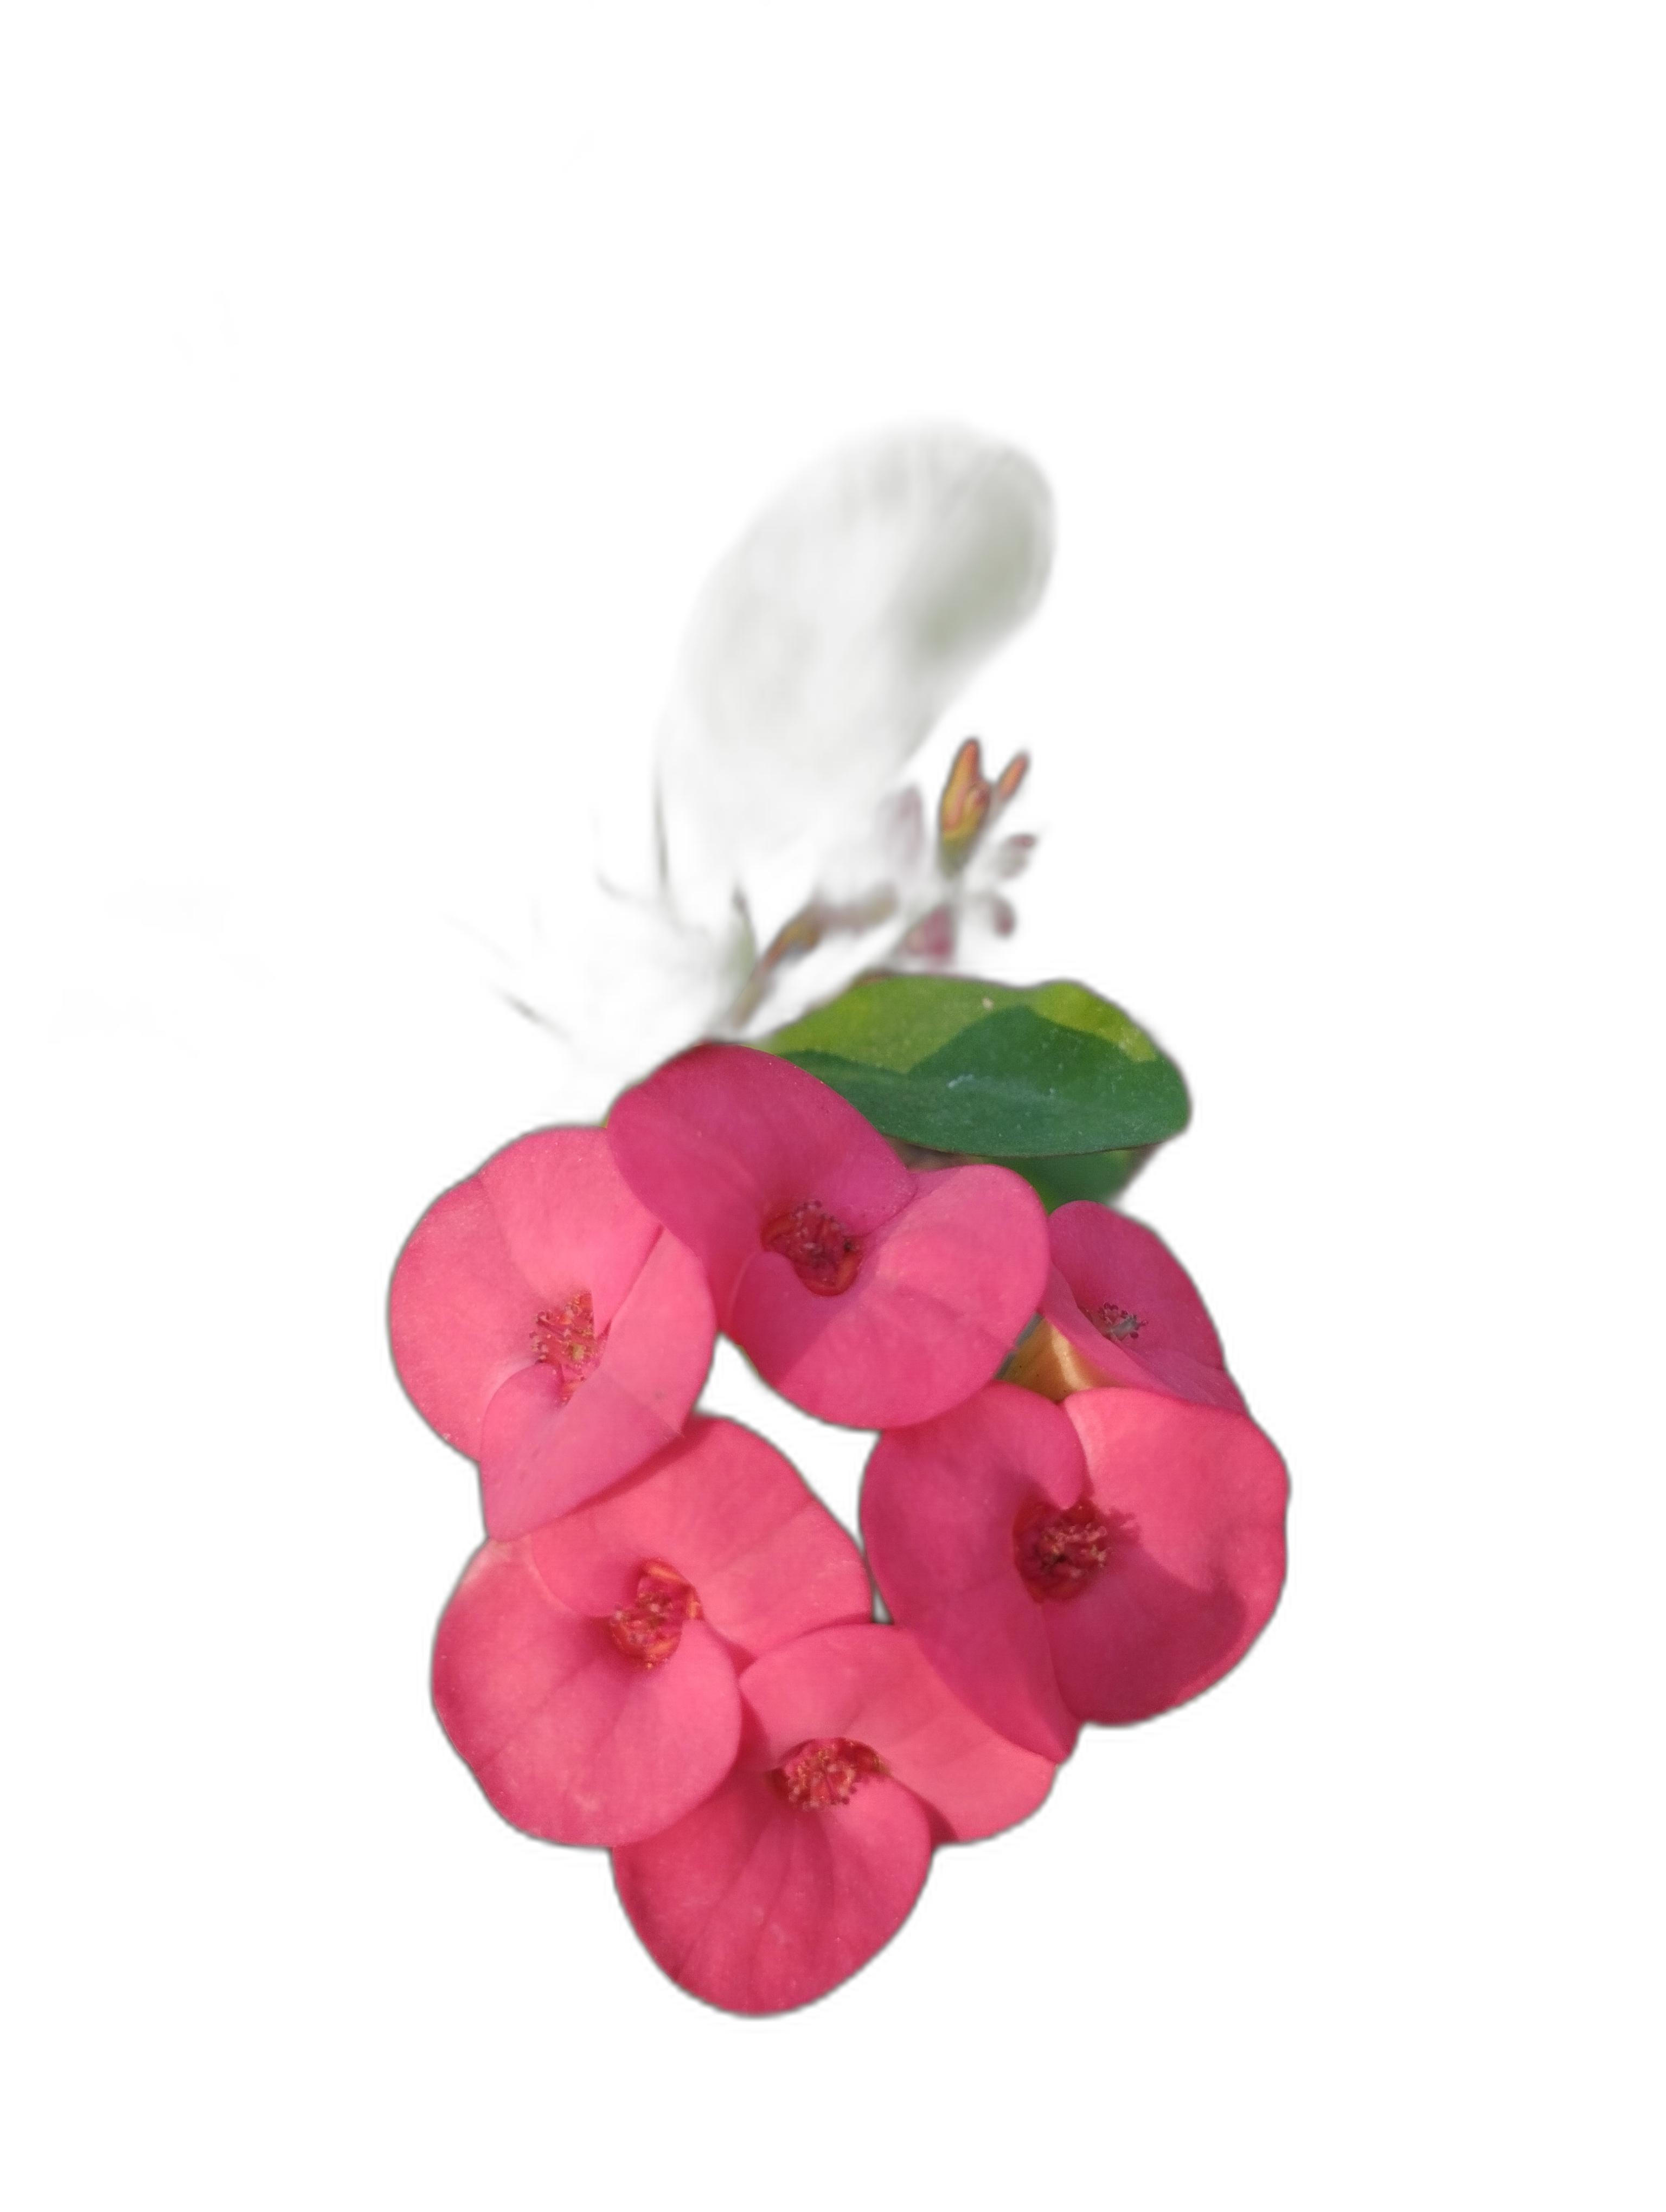
Label: Crown of thorns